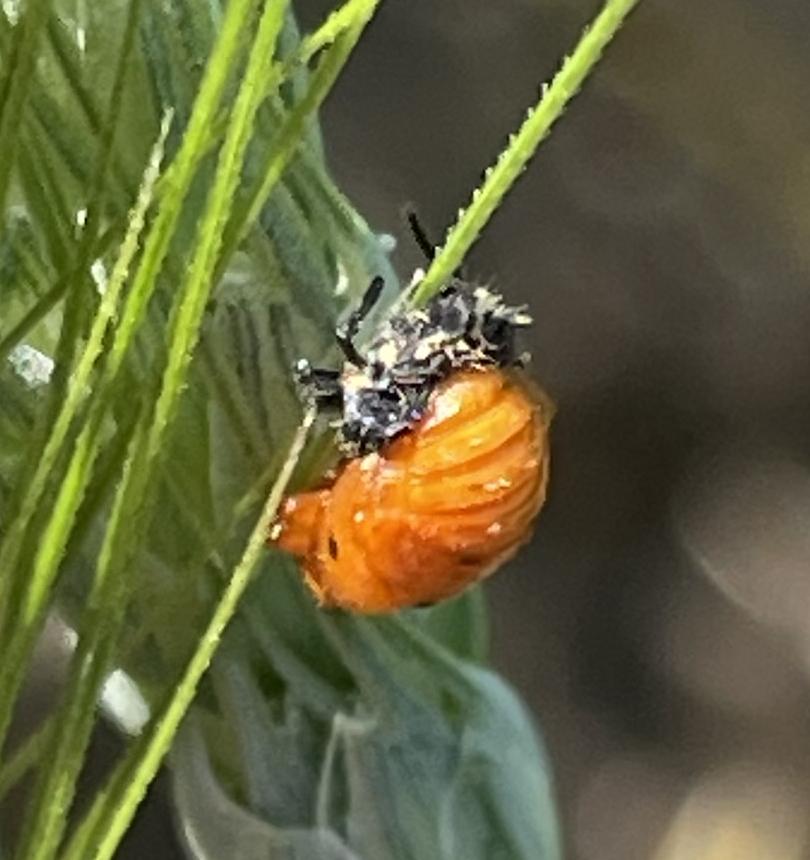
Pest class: predators